Gonda Van Steen

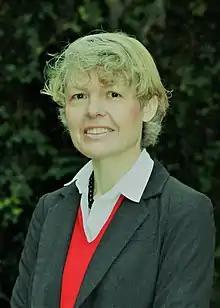
Van Steen in 2018

Gonda Aline Hector Van Steen (born 8 April 1964 in Aalst, Belgium) is a Belgian-American classical scholar and linguist, who specialises in ancient and modern Greek language and literature. Since 2018, she has been Koraes Professor of Modern Greek and Byzantine History, Language and Literature, the first woman to hold this position, and Director of the Centre for Hellenic Studies at King's College London. She previously held the Cassas Chair in Greek Studies at the University of Florida, and taught at the University of Arizona and at Cornell University. She has also served as the President of the Modern Greek Studies Association (2012–2014).